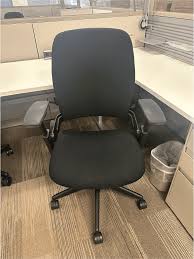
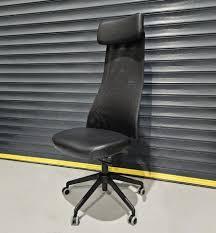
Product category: items_chair
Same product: no